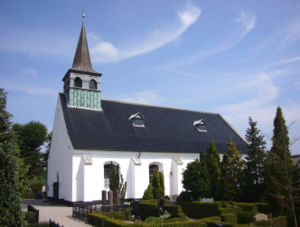
Nederlandske bønder på Amager / Assimilation
Store Magleby kirke
I det 16 århundrede inviterede den danske konge Christian II 184 nederlandske bønder til Amager, sydøst for København. Disse indvandrere har i flere århundreder fastholdt deres traditioner.